Government Junta of Bolivia (1946–1947)

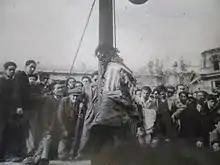
The lynching of one of the officers in the Plaza Murillo

Néstor Guillén's 27-day mandate ended on 17 August 1946 when Tomás Monje arrived to chair the junta. On 26 August, Monje formed a ministerial cabinet separate from the government junta. The judges Guillén and Cabrera García stepped down. Gosalvez Indaburu was replaced as minister of finance by Eduardo Saenz García but remained a member of the junta. Solares and Alcoba maintained their positions on the junta as well as their ministerial offices.